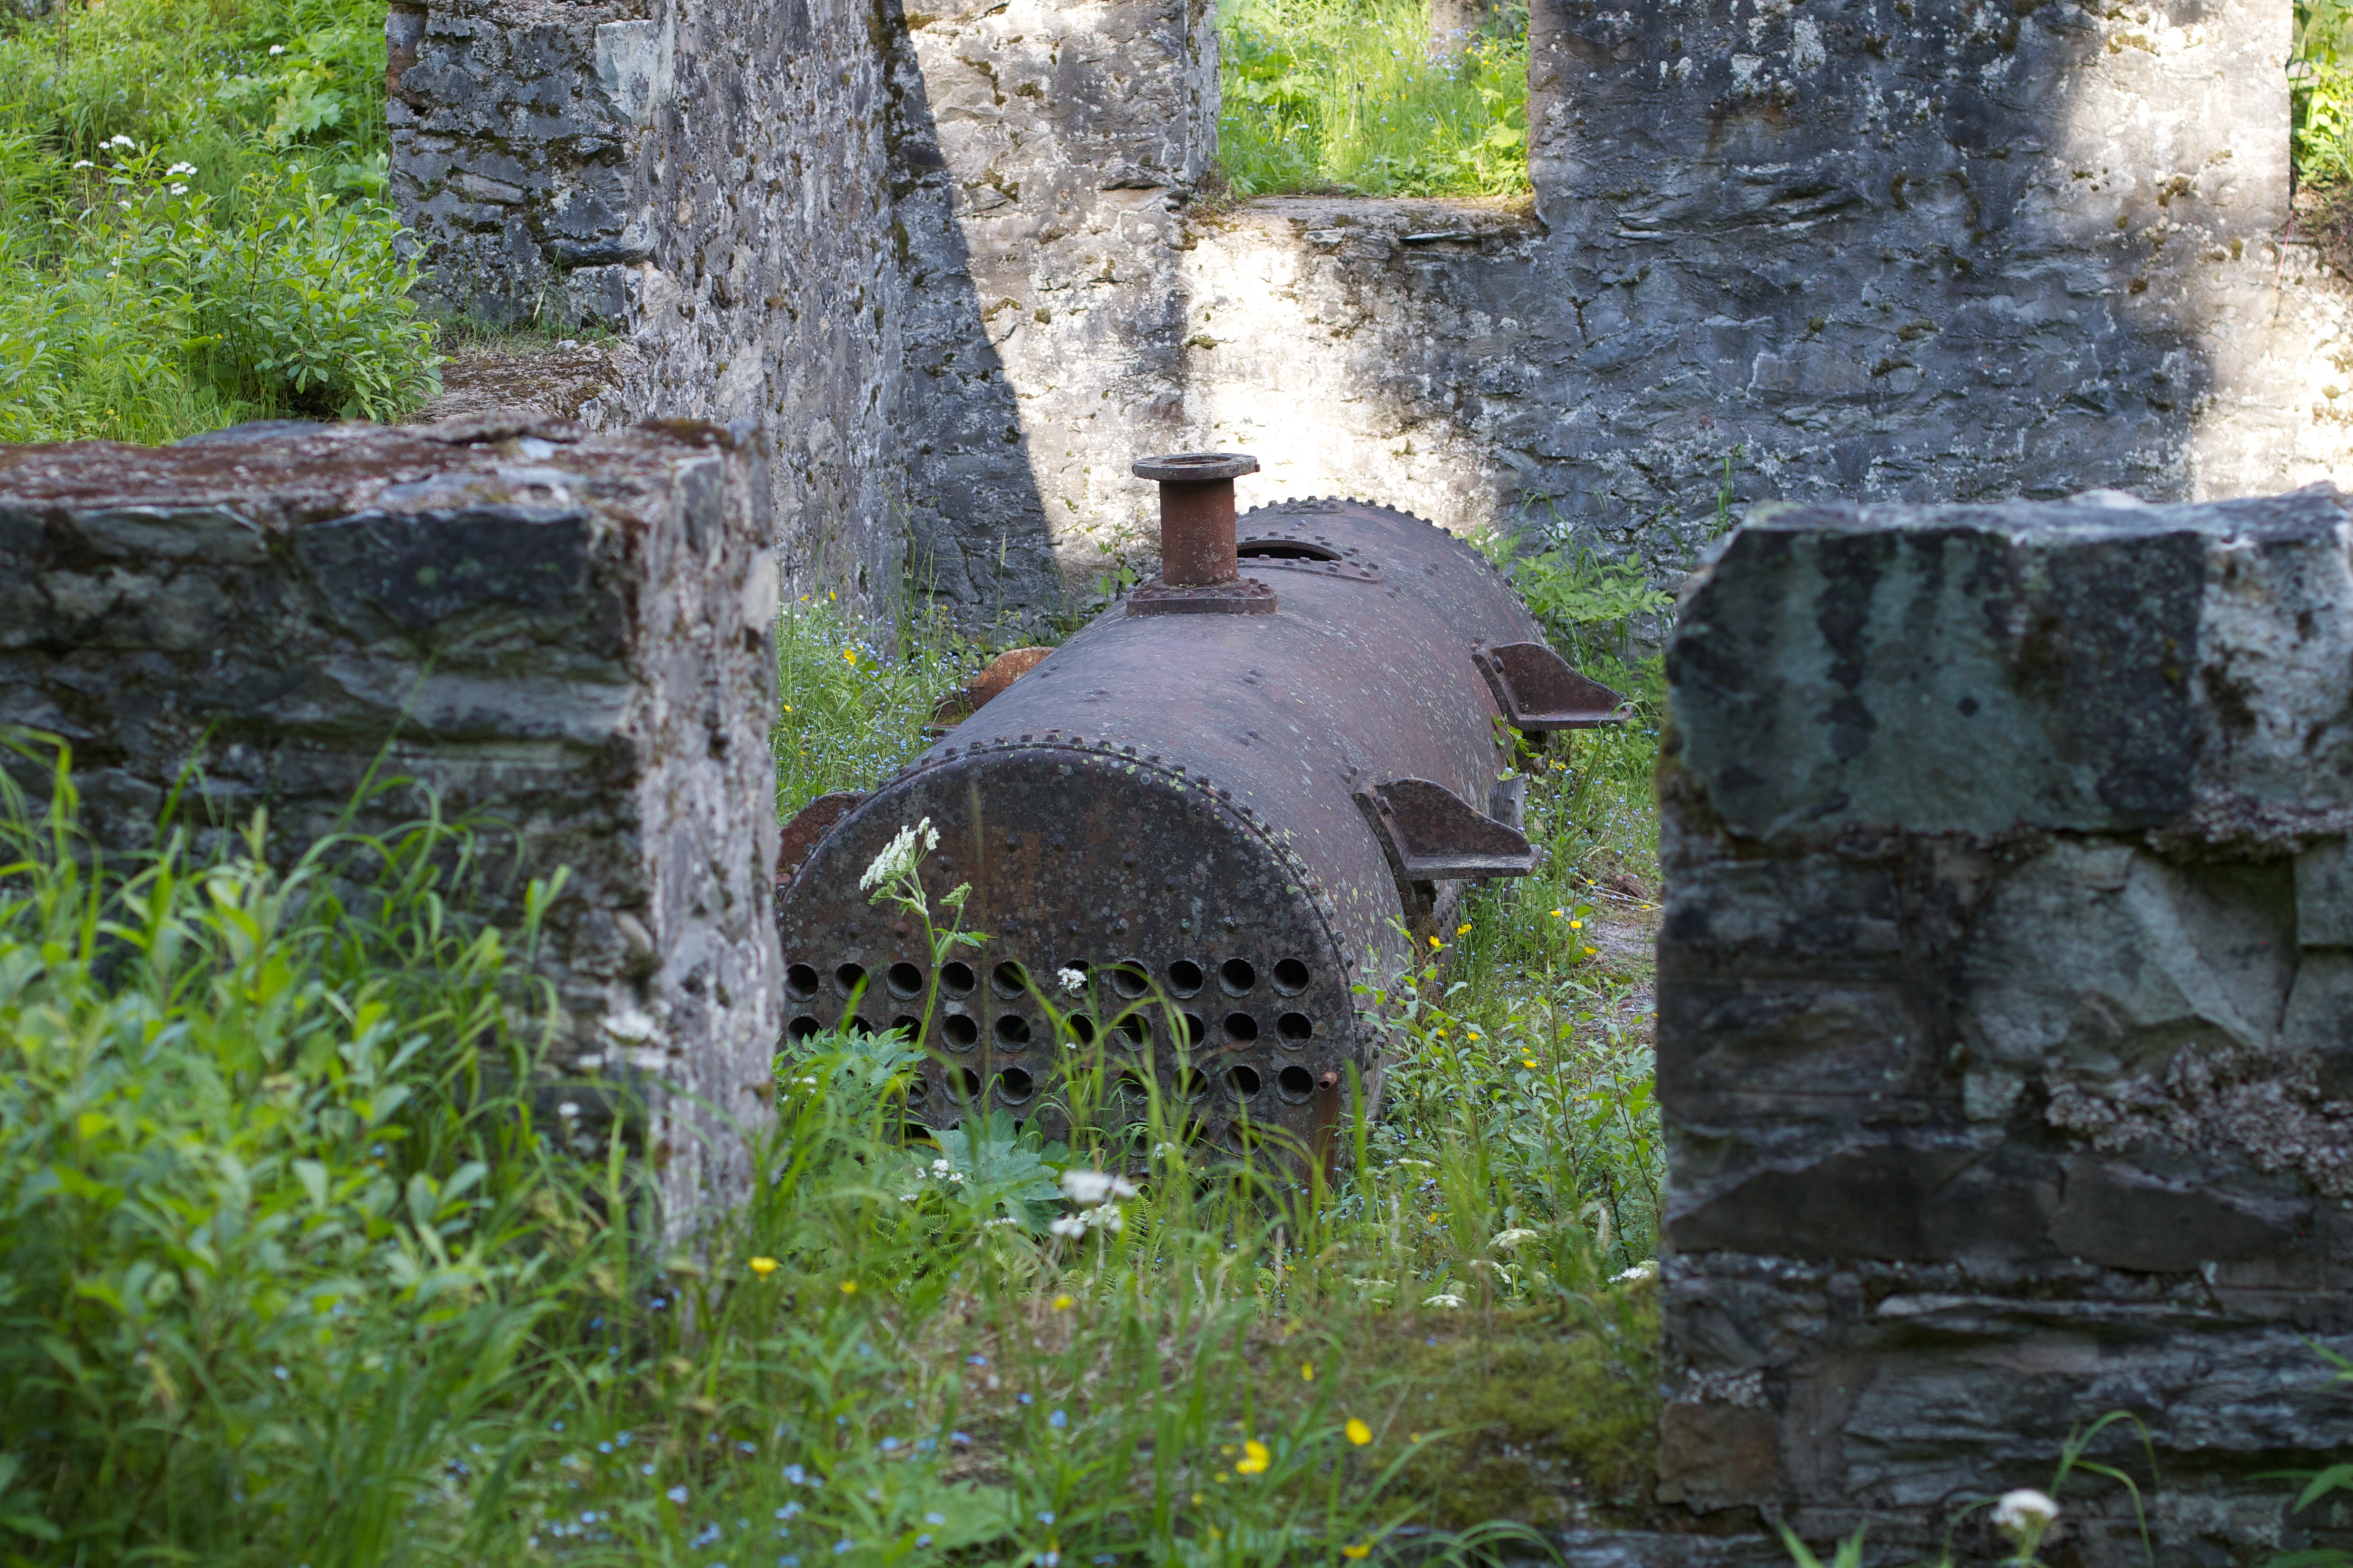
wildlife, zoo, jungle, odyssey